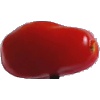
Label: Tomato 2